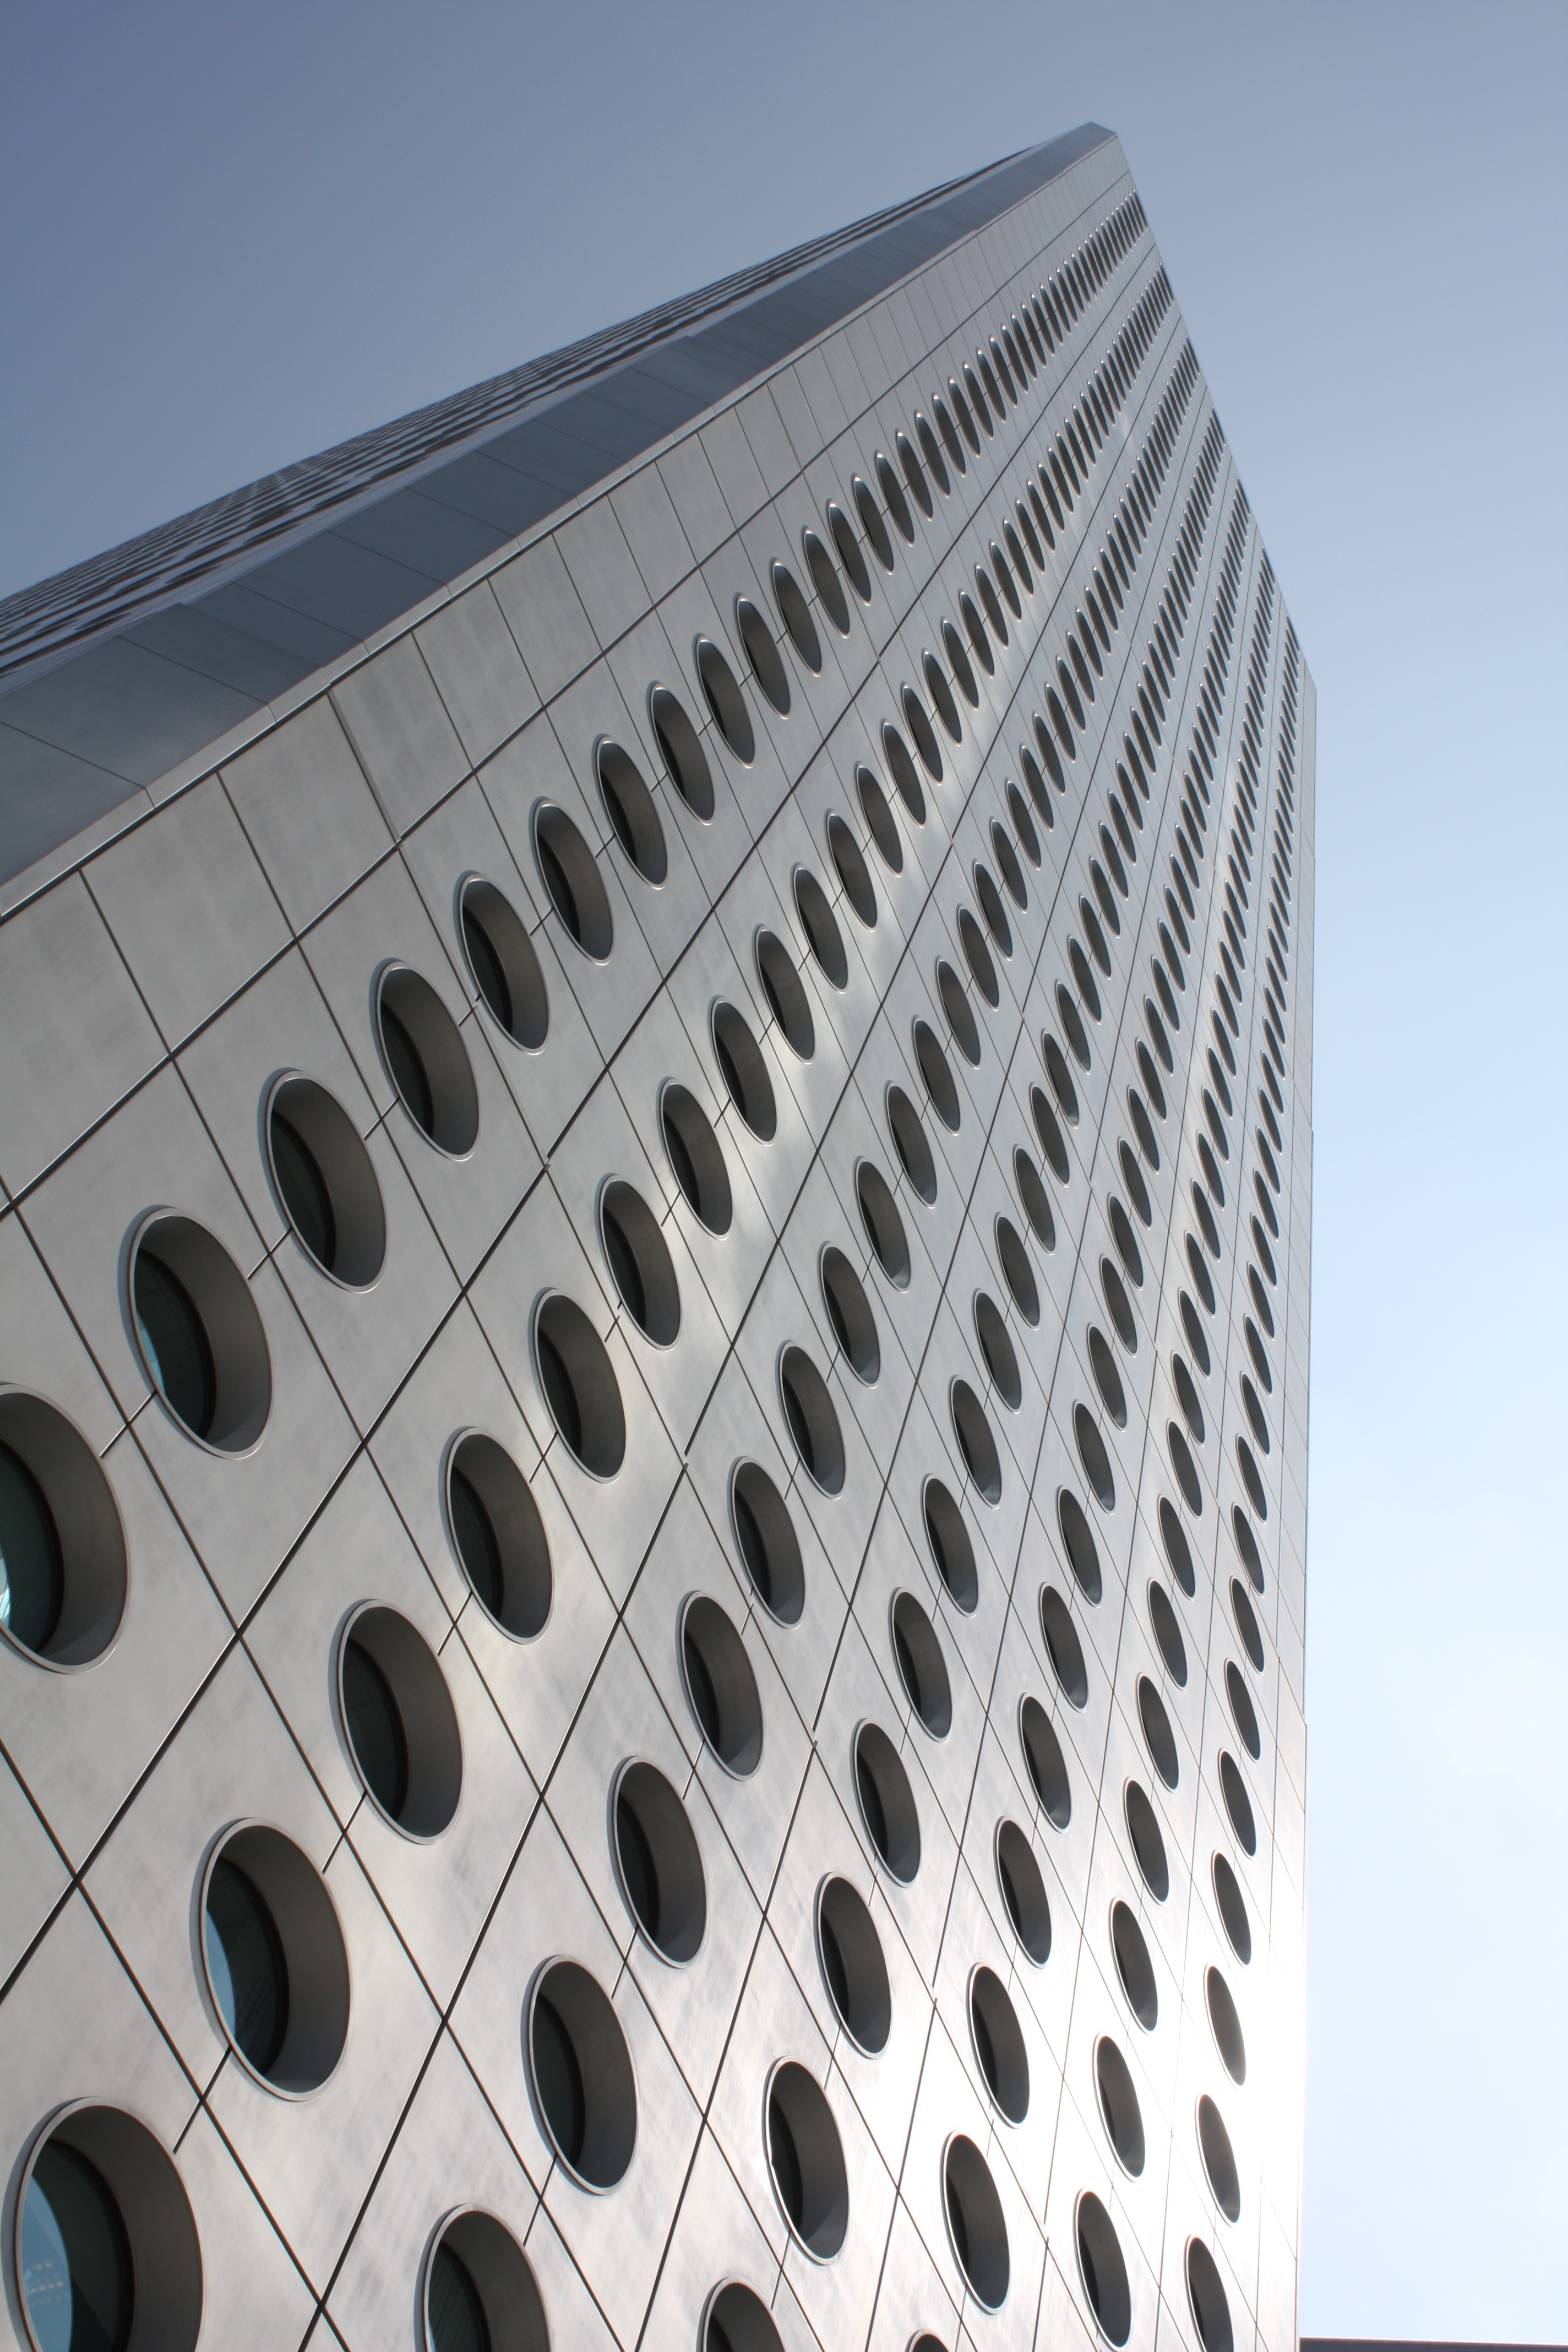
architecture, structure, skyline, building, city, skyscraper, cityscape, line, tower, office, facade, business, modern, tower block, design, symmetry, hongkong, china, shape